White light scanner

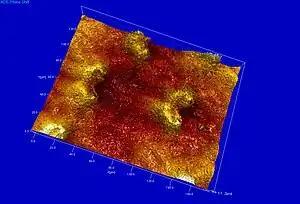
Figure 1. Lunate cells of "Nepenthes khasiana" visualized by Scanning White Light Interferometry (SWLI).

A white light scanner (WLS) is a device for performing surface height measurements of an object using coherence scanning interferometry (CSI) with spectrally-broadband, "white light" illumination. Different configurations of scanning interferometer may be used to measure macroscopic objects with surface profiles measuring in the centimeter range, to microscopic objects with surface profiles measuring in the micrometer range. For large-scale non-interferometric measurement systems, see structured-light 3D scanner.